Lennard-Jones potential

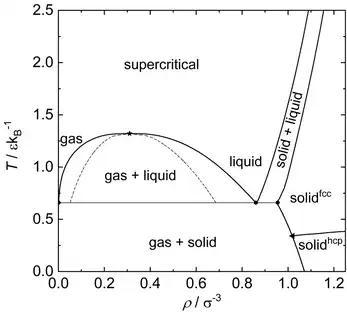
Phase diagram of the Lennard-Jones substance. Correlations and numeric values for the critical point and triple point(s) are taken from Refs. The star indicates the critical point. The circle indicates the vapor–liquid–solid triple point and the triangle indicates the vapor–solid (fcc)–solid (hcp) triple point. The solid lines indicate coexistence lines of two phases. The dashed lines indicate the vapor–liquid spinodal.

Thermophysical properties of the Lennard-Jones substance, i.e. particles interacting with the Lennard-Jones potential can be obtained using statistical mechanics. Some properties can be computed analytically, i.e. with machine precision, whereas most properties can only be obtained by performing molecular simulations. The latter will in general be superimposed by both statistical and systematic uncertainties. The virial coefficients can for example be computed directly from the Lennard-potential using algebraic expressions and reported data has therefore no uncertainty. Molecular simulation results, e.g. the pressure at a given temperature and density has both statistical and systematic uncertainties. Molecular simulations of the Lennard-Jones potential can in general be performed using either molecular dynamics (MD) simulations or Monte Carlo (MC) simulation. For MC simulations, the Lennard-Jones potential formula_52 is directly used, whereas MD simulations are always based on the derivative of the potential, i.e. the force formula_53. These differences in combination with differences in the treatment of the long-range interactions (see below) can influence computed thermophysical properties.